Ivan Chudin

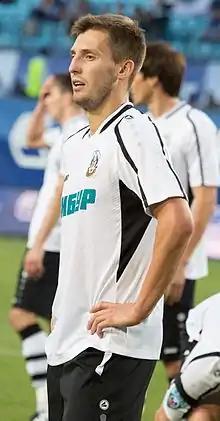
Chudin with Tyumen in 2016

Ivan Viktorovich Chudin (born 7 March 1990) is a Russian professional football player who plays as a defensive midfielder for FC Tyumen.